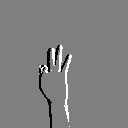
ASL letter: f